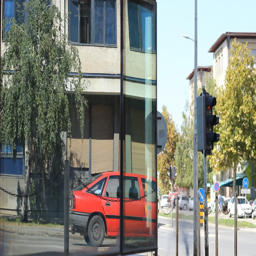
traffic with a reflection on a building glass time lapse